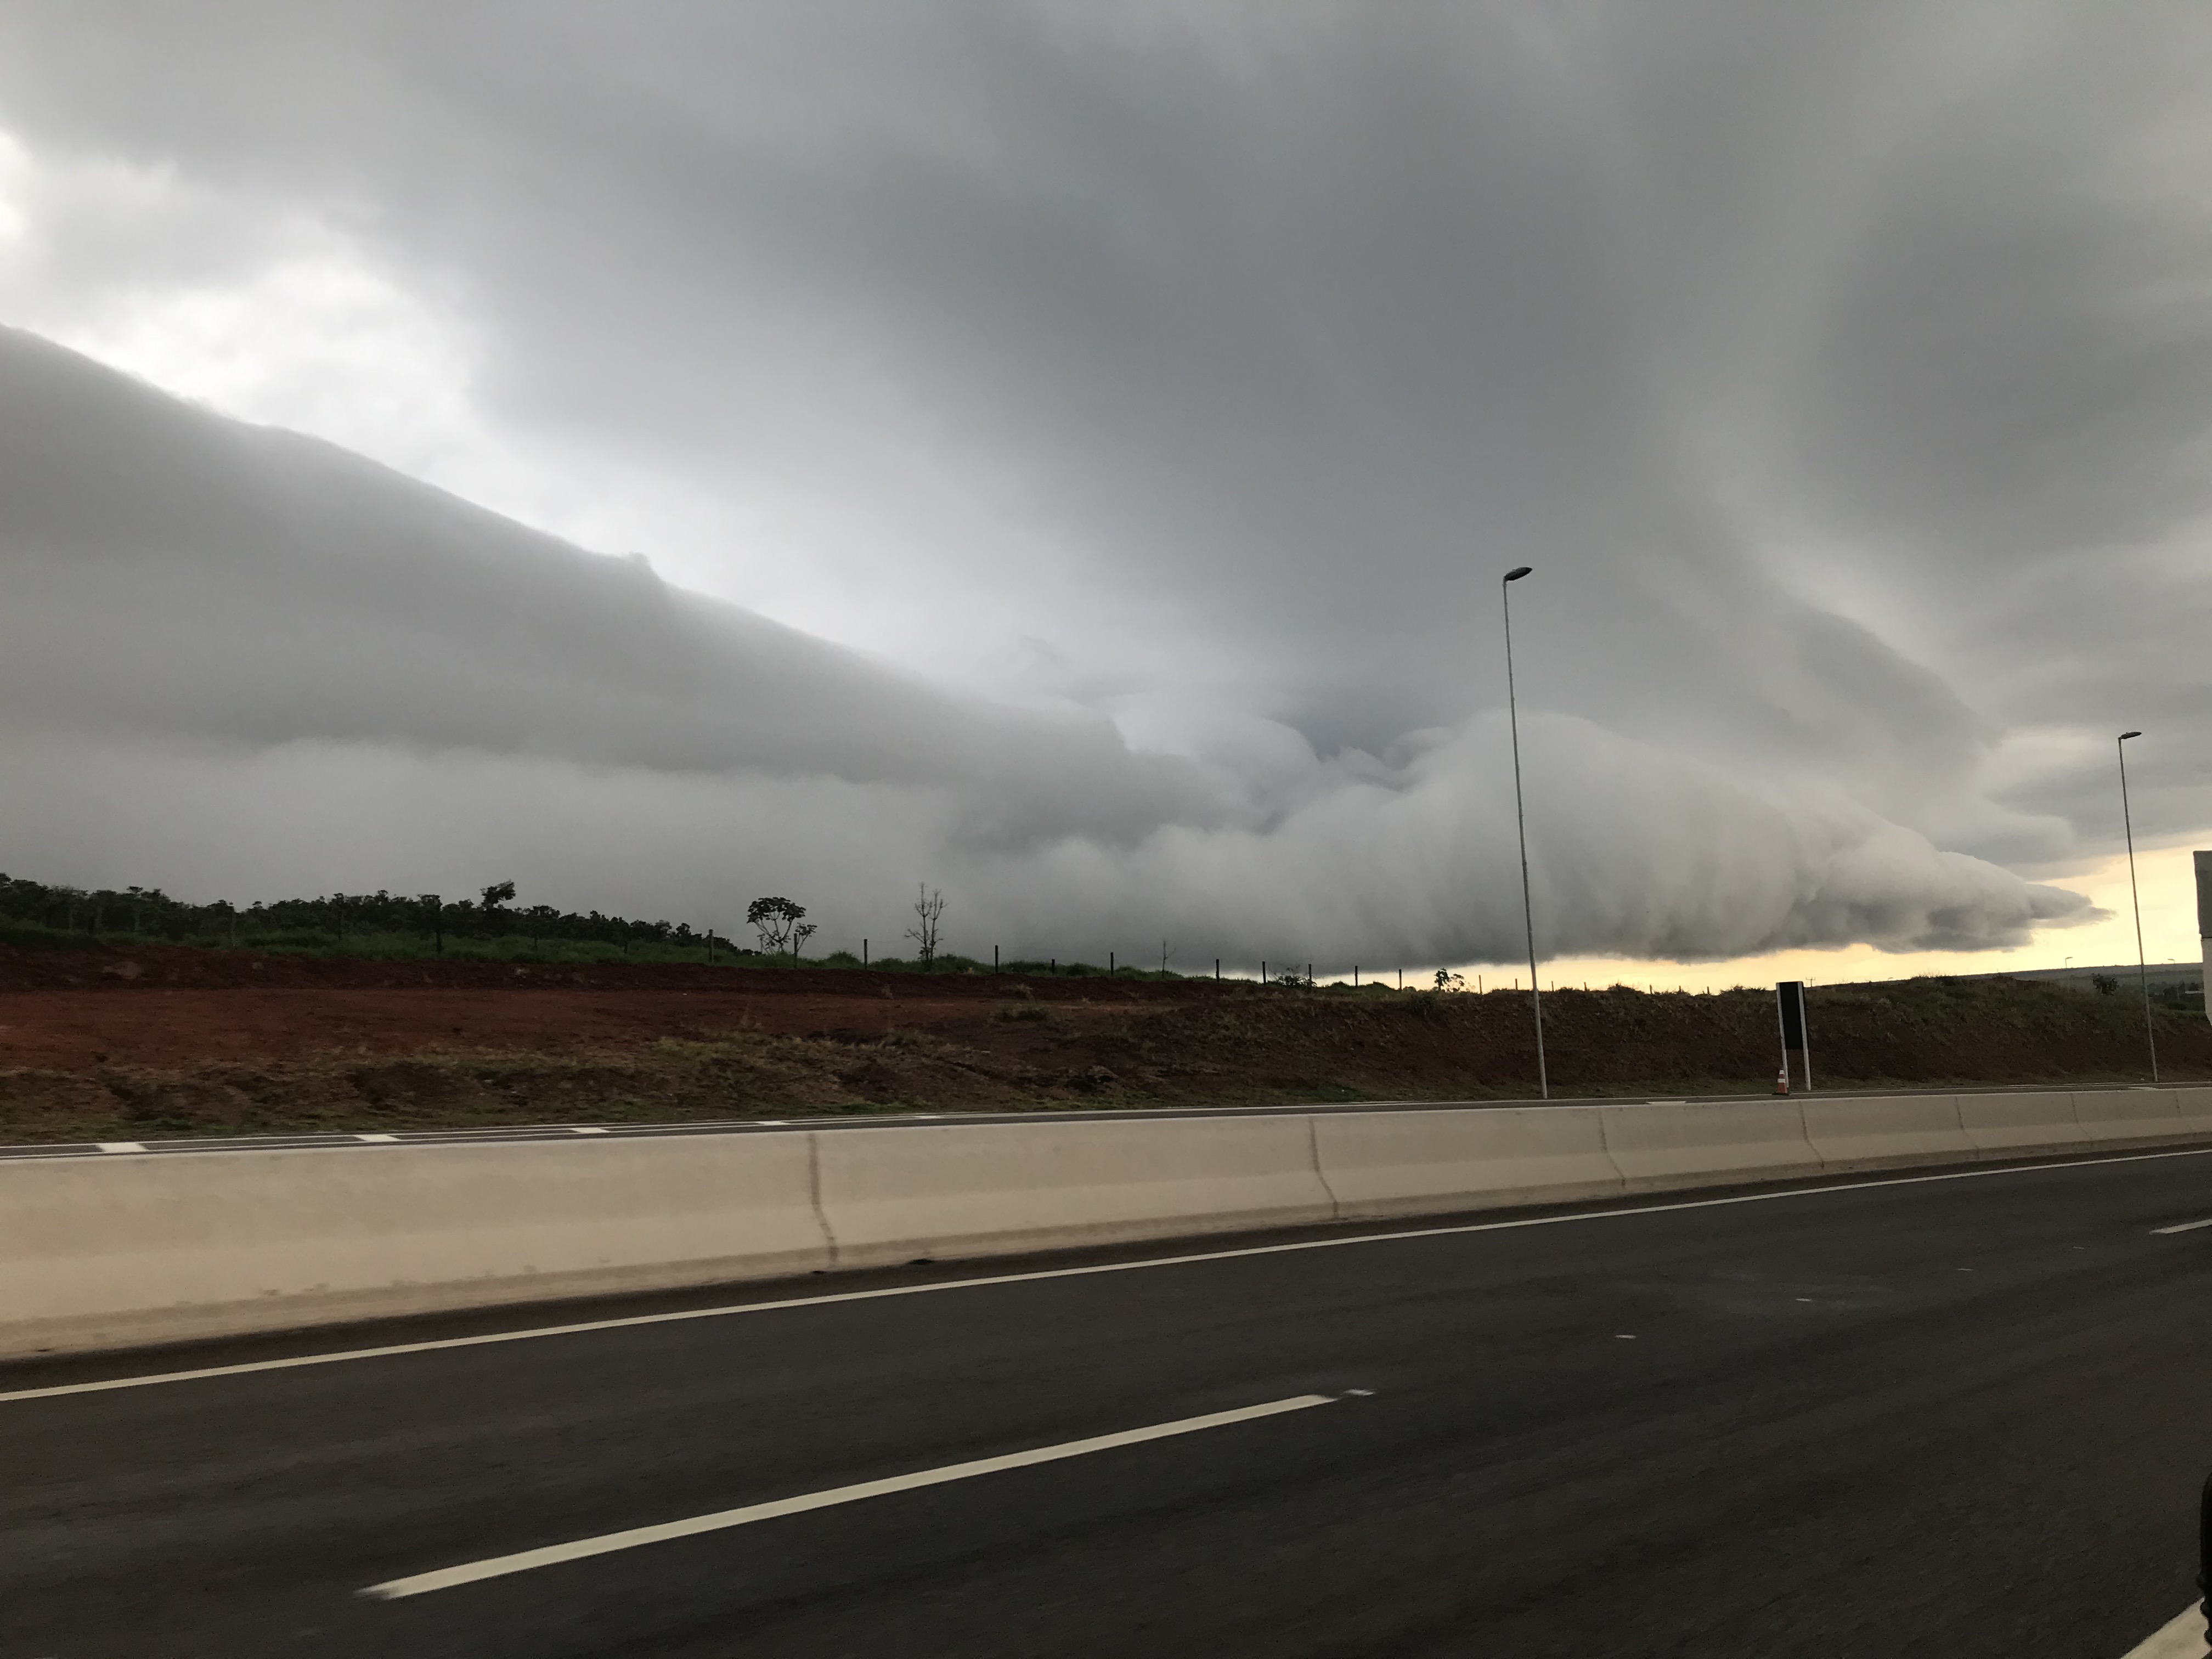
natural, sky, cloud, road, atmosphere, highway, asphalt, storm, line, infrastructure, meteorological phenomenon, tree, wind, cumulus, freeway, horizon, road trip, landscape, thoroughfare, road surface, photography, street, thunderstorm, lane, shoulder, ocean, plain